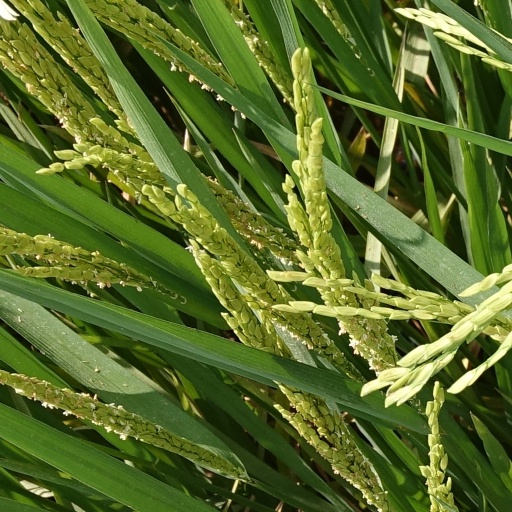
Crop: rice